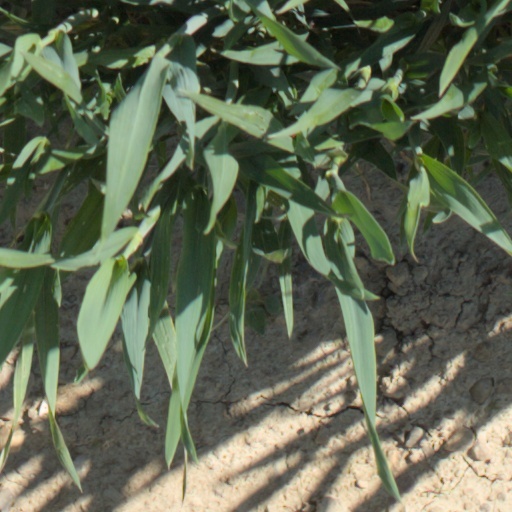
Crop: wheat